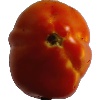
Label: Tomato 1